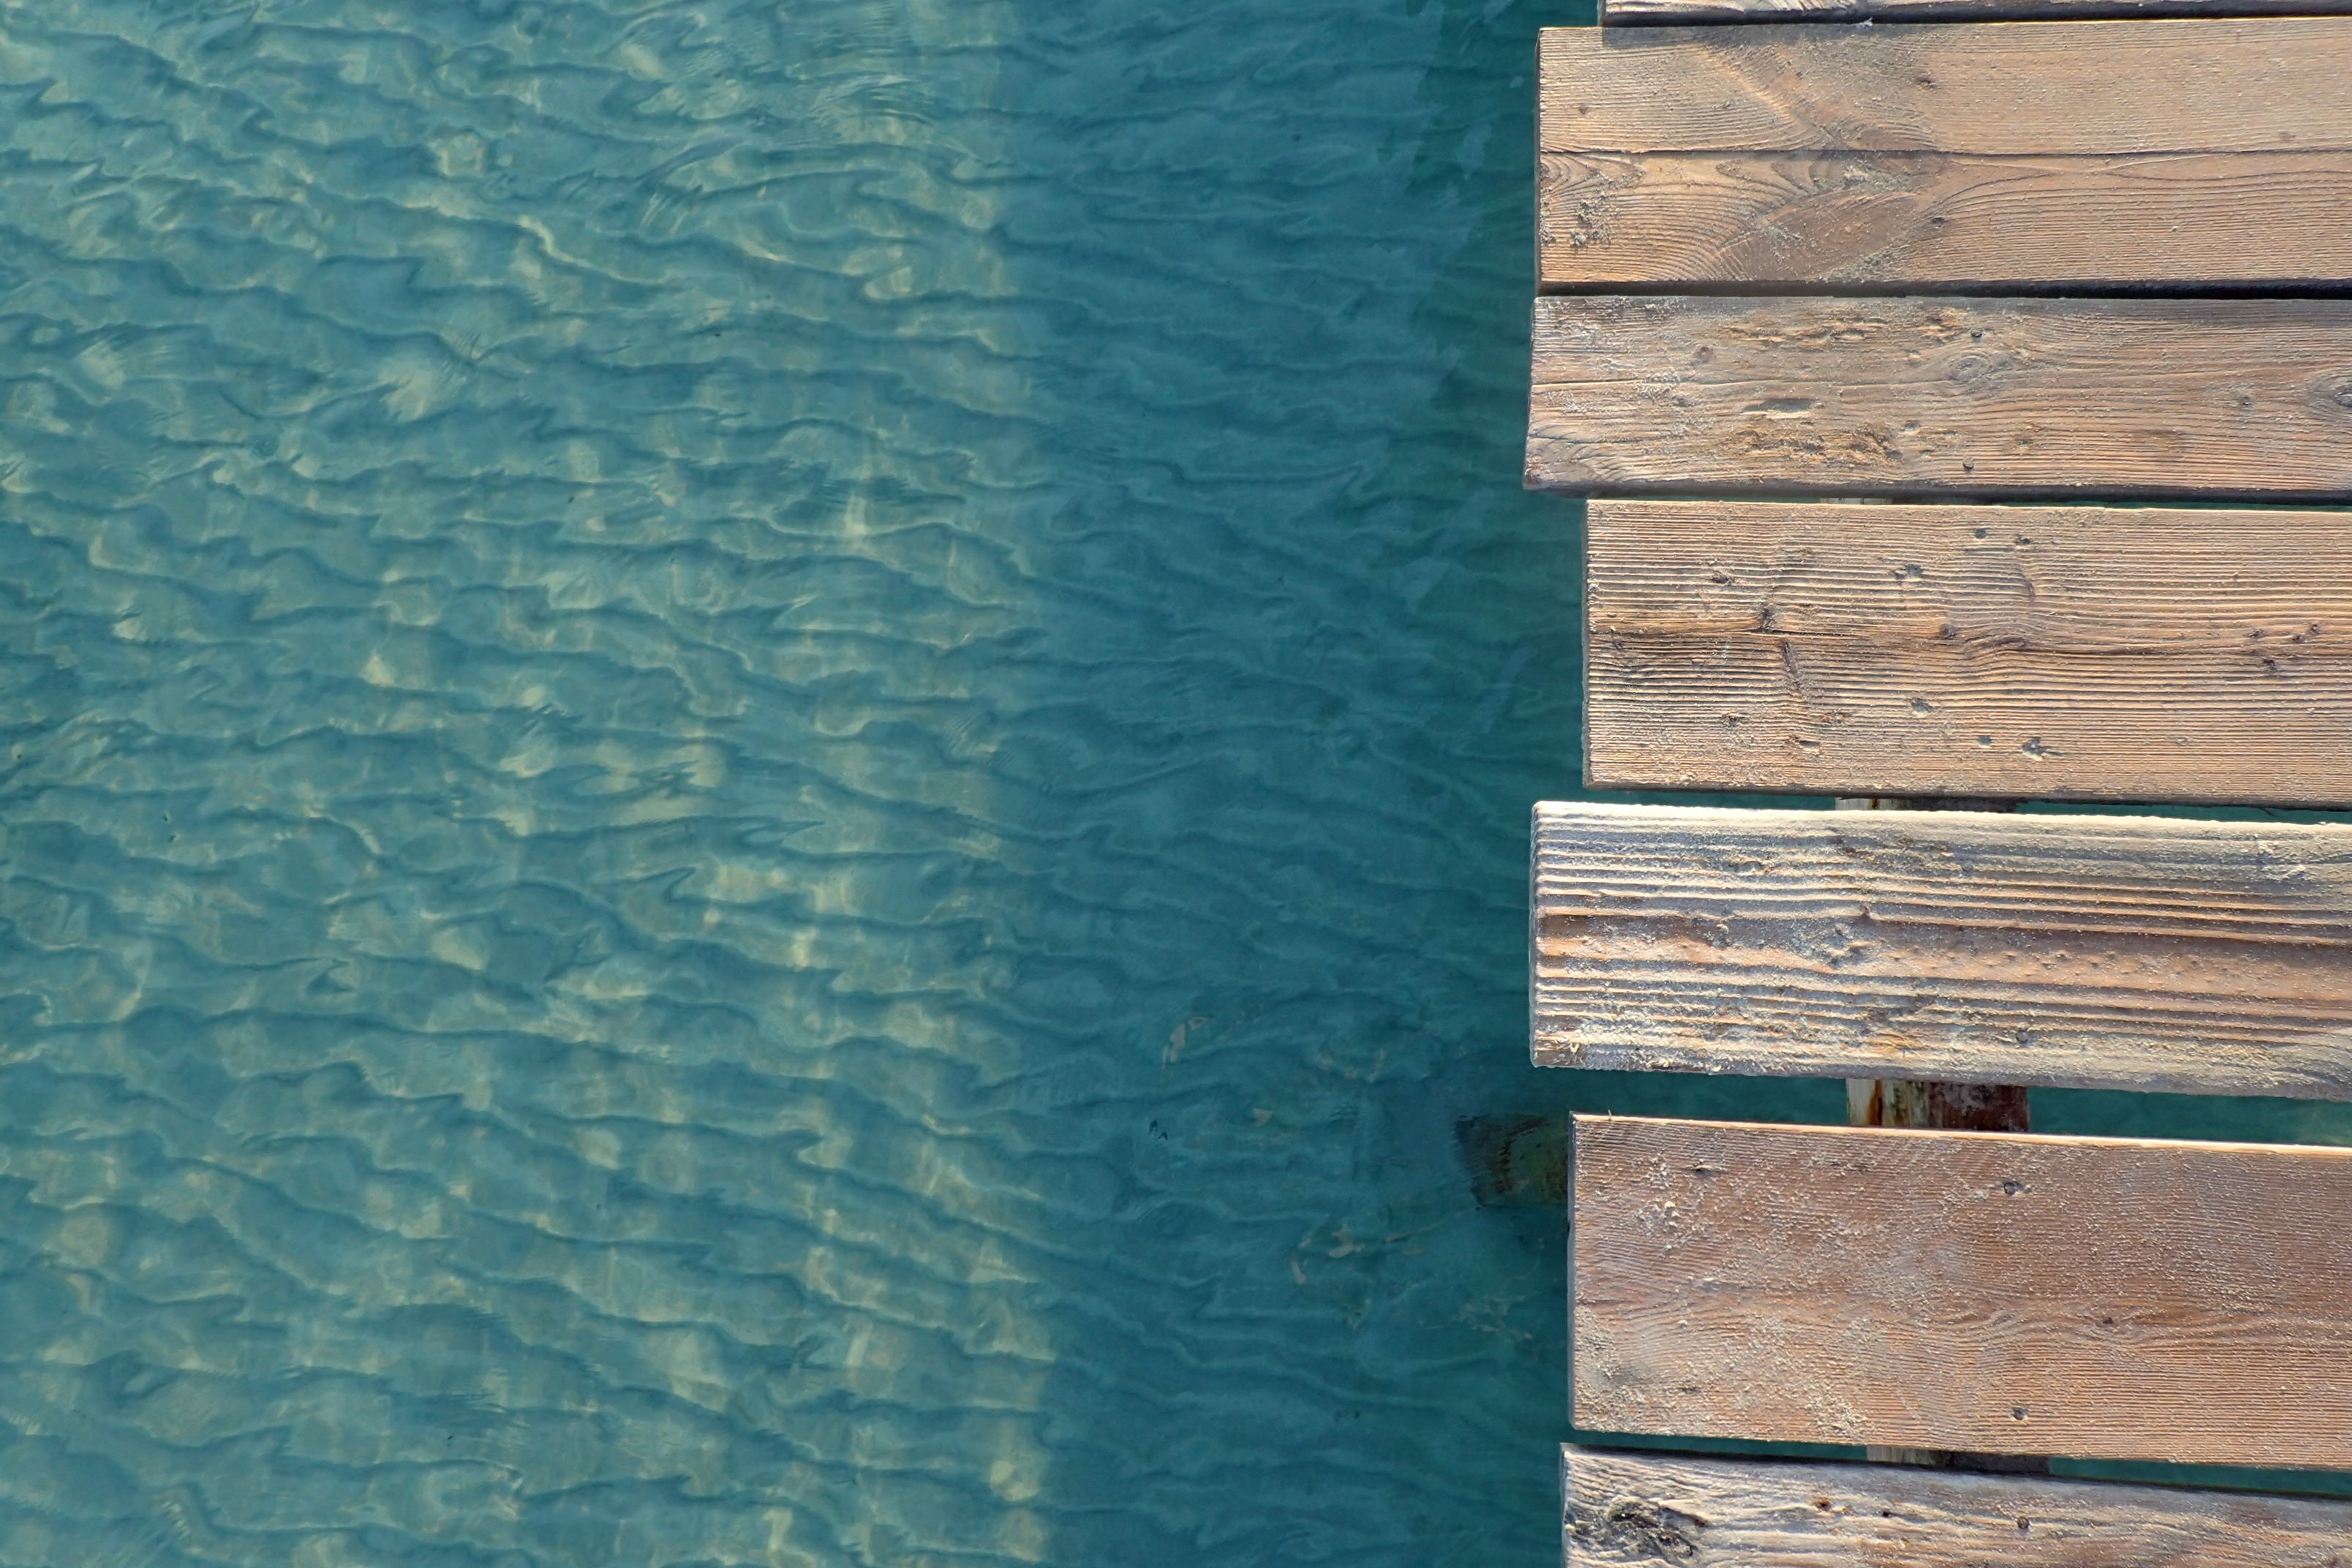
sea, water, wood, texture, floor, wall, web, green, blue, flooring, wood flooring